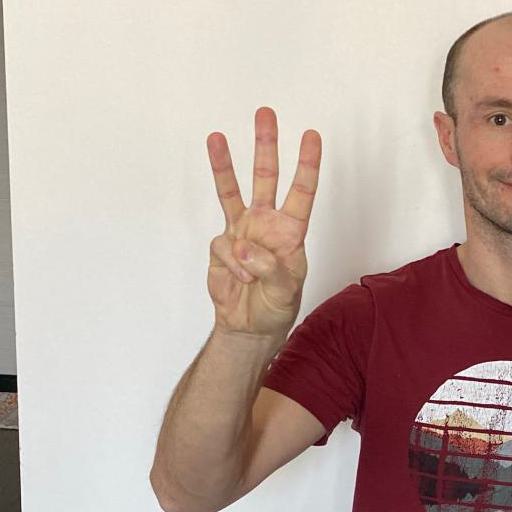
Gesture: three